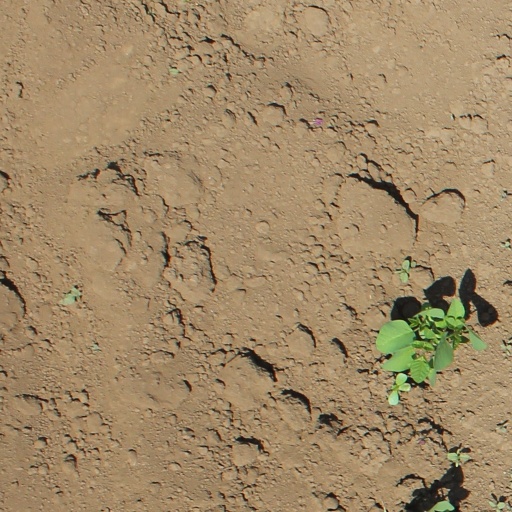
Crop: soybean